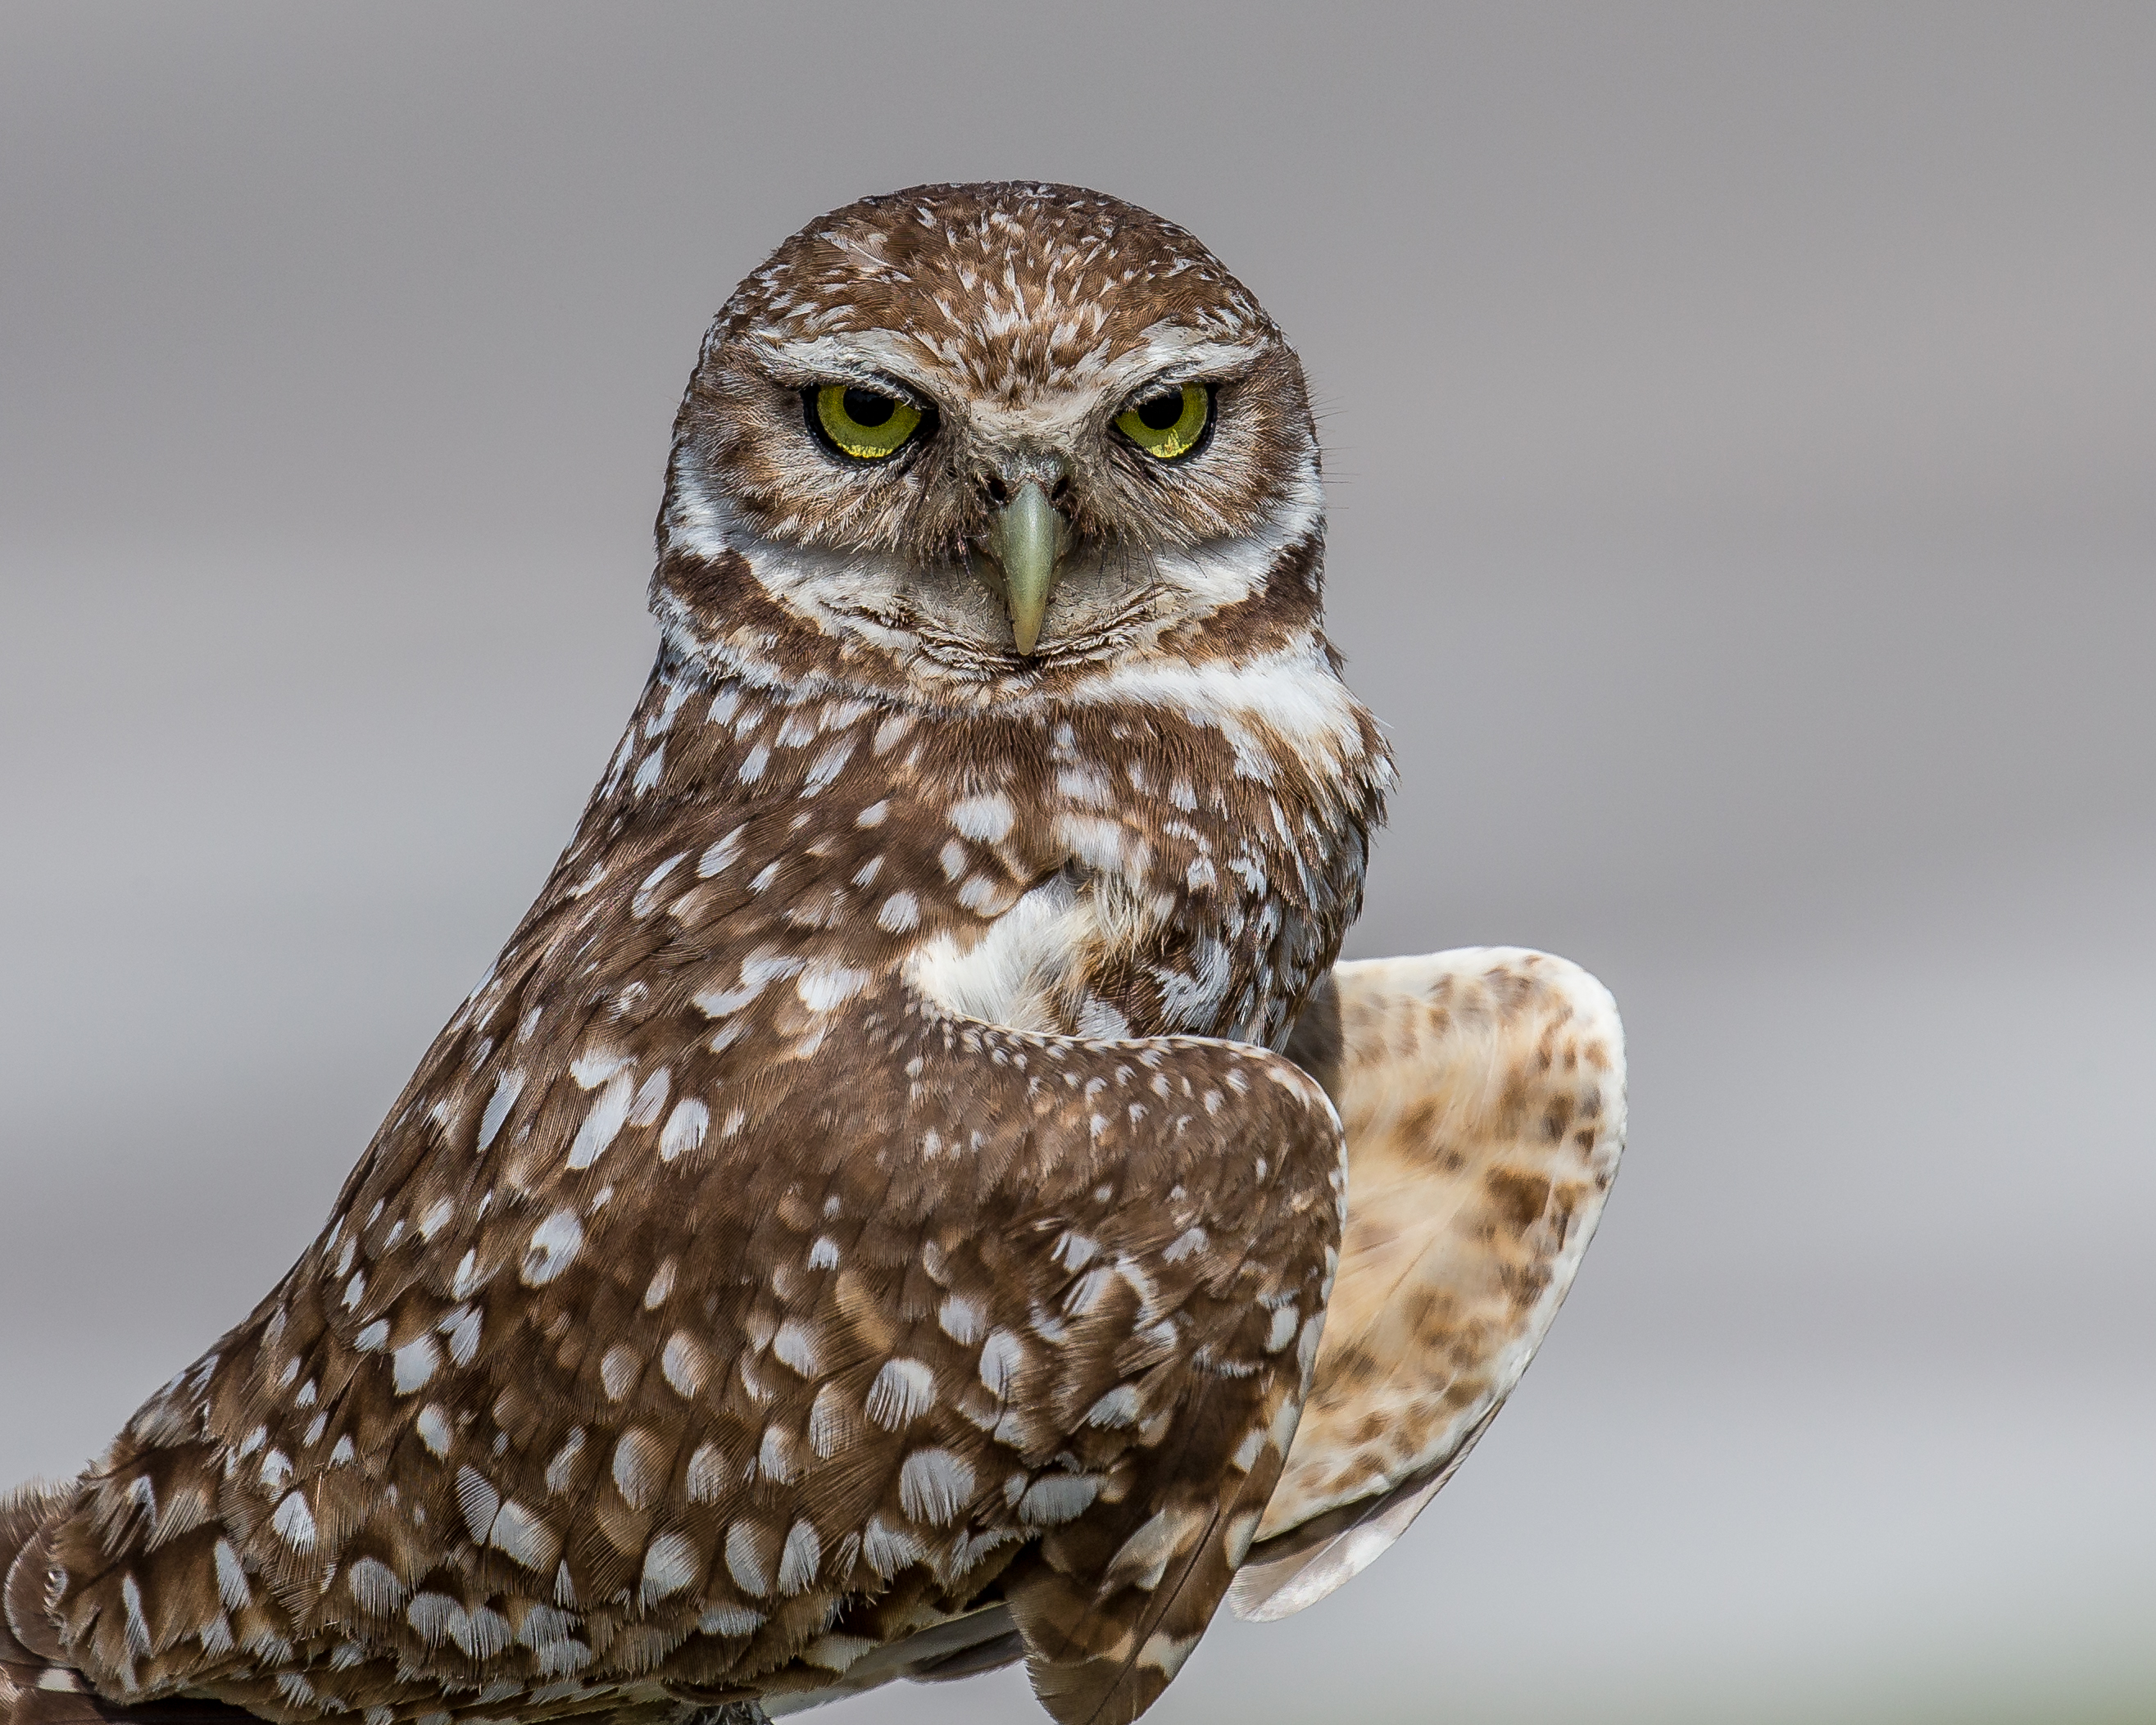
bird, wing, wildlife, beak, owl, fauna, bird of prey, pose, vertebrate, falcon, florida, andymorffew, morffew, naturethroughthelens, marcoisland, burrowingowl, cooling, airconditioning, great grey owl, accipitriformes